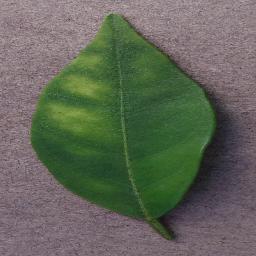
Label: Orange___Haunglongbing_(Citrus_greening)